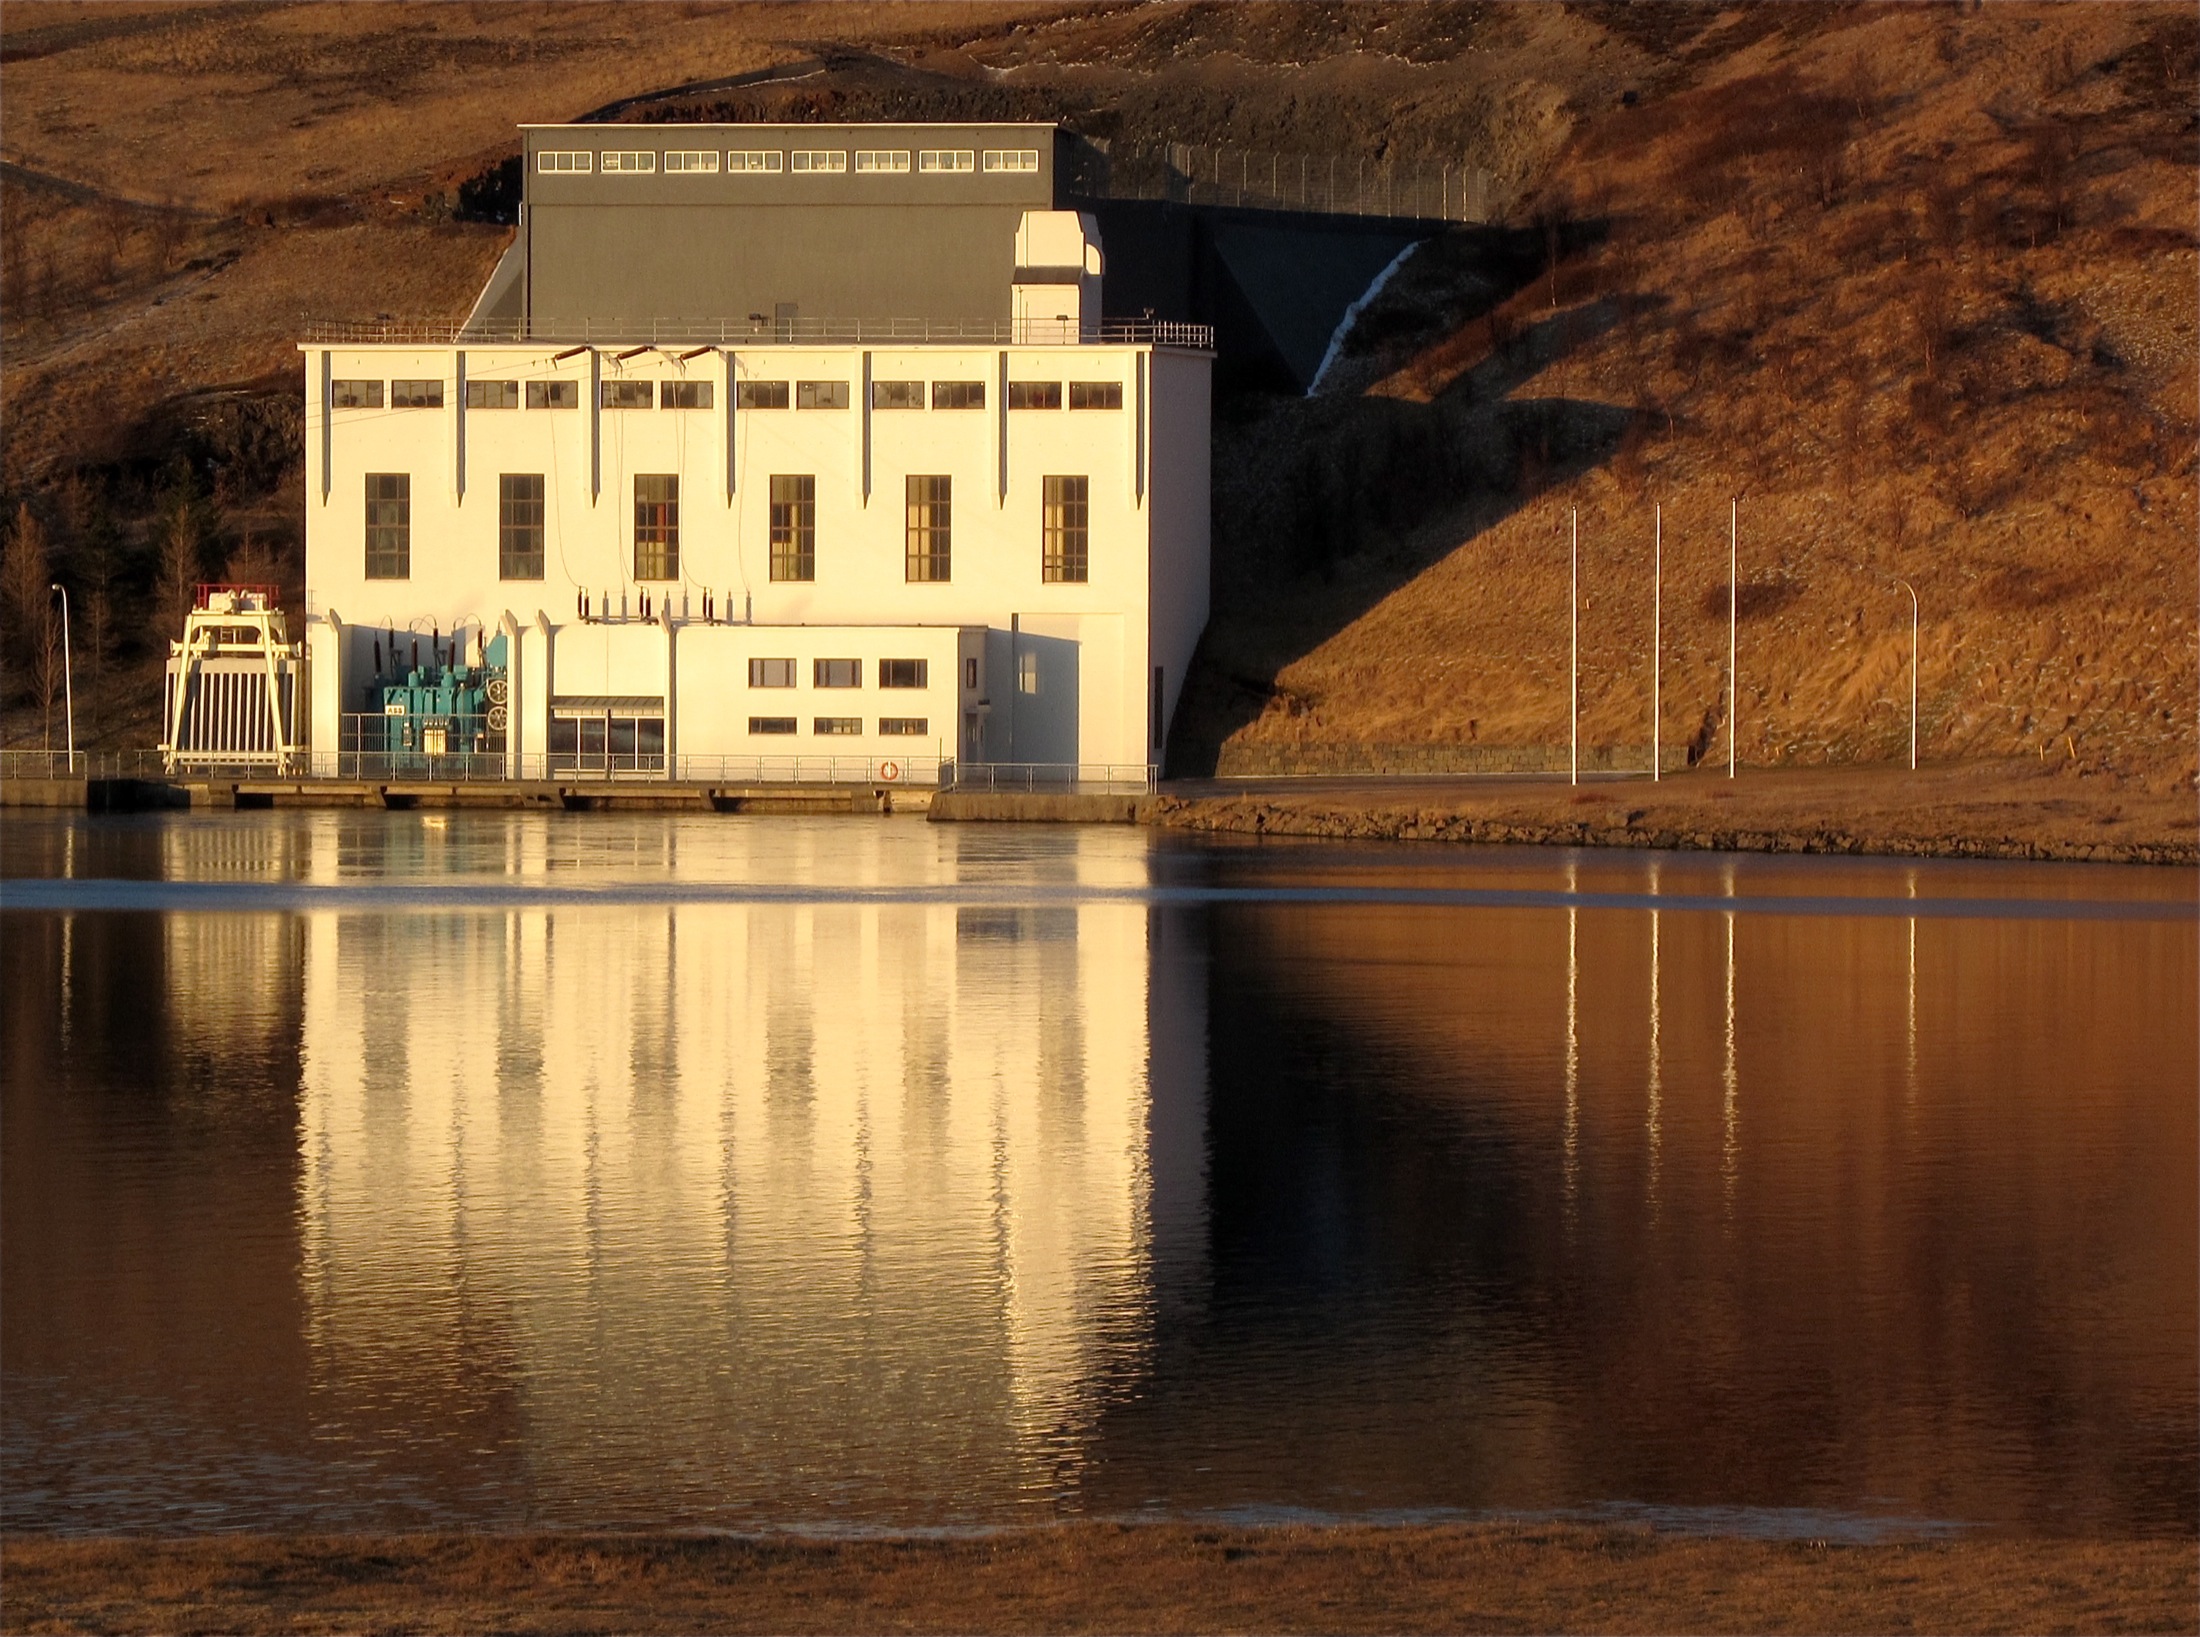
water, architecture, night, house, evening, reflection, iceland, waterway